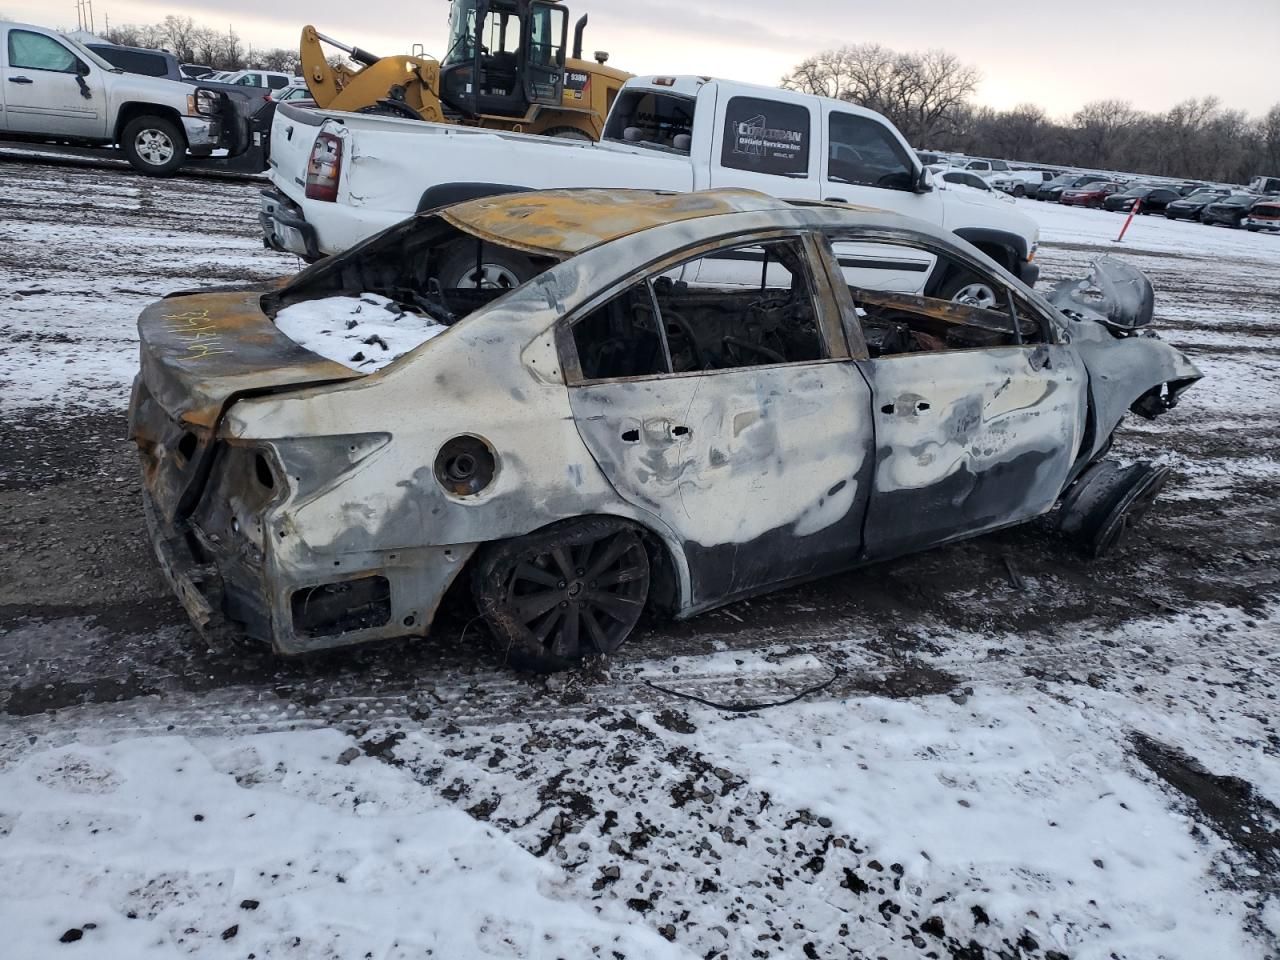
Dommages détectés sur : plaque d'immatriculation avant, pare-choc avant, feu avant droit, feu avant gauche, capot, pare-brise avant, aile avant droite, aile avant gauche, porte avant droite, porte avant gauche, porte arrière droite, porte arrière gauche, aile arrière droite, aile arrière gauche, malle, feu arrière droit, feu arrière gauche, plaque d'immatriculation arrière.
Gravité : mineur